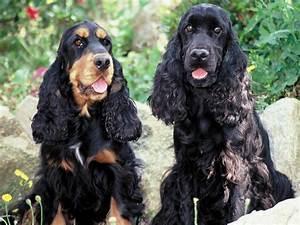
dog